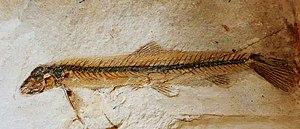
Cobitis est un genre paléarctique de poissons à nageoires rayonnées de la famille des Cobitidés. Il contient diverses espèces de loches épineuses, y compris la bien connue Loche de rivière de l'ouest de l'Eurasie tempérée.